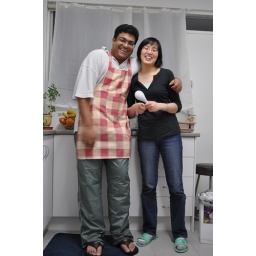
sushim and wen in the kitchen of their new house